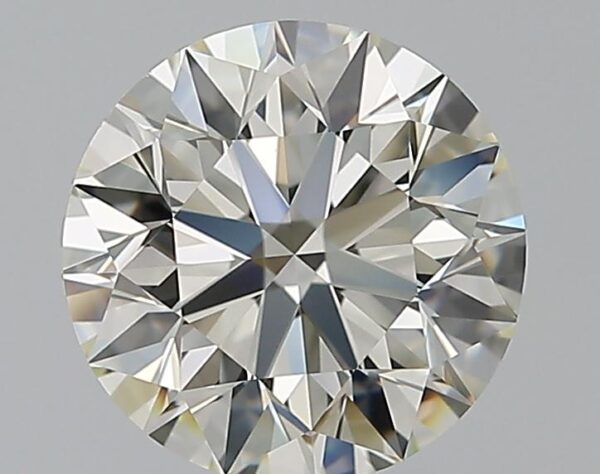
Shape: round
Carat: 1.7
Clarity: VVS1
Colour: L
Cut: EX
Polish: EX
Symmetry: EX
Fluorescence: F
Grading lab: GIA
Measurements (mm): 7.54 x 7.59 x 4.77